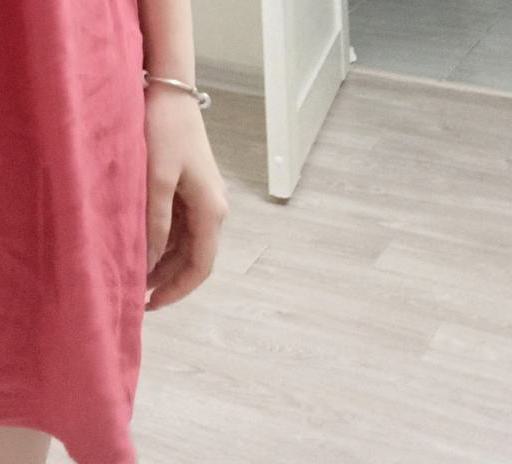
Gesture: no_gesture